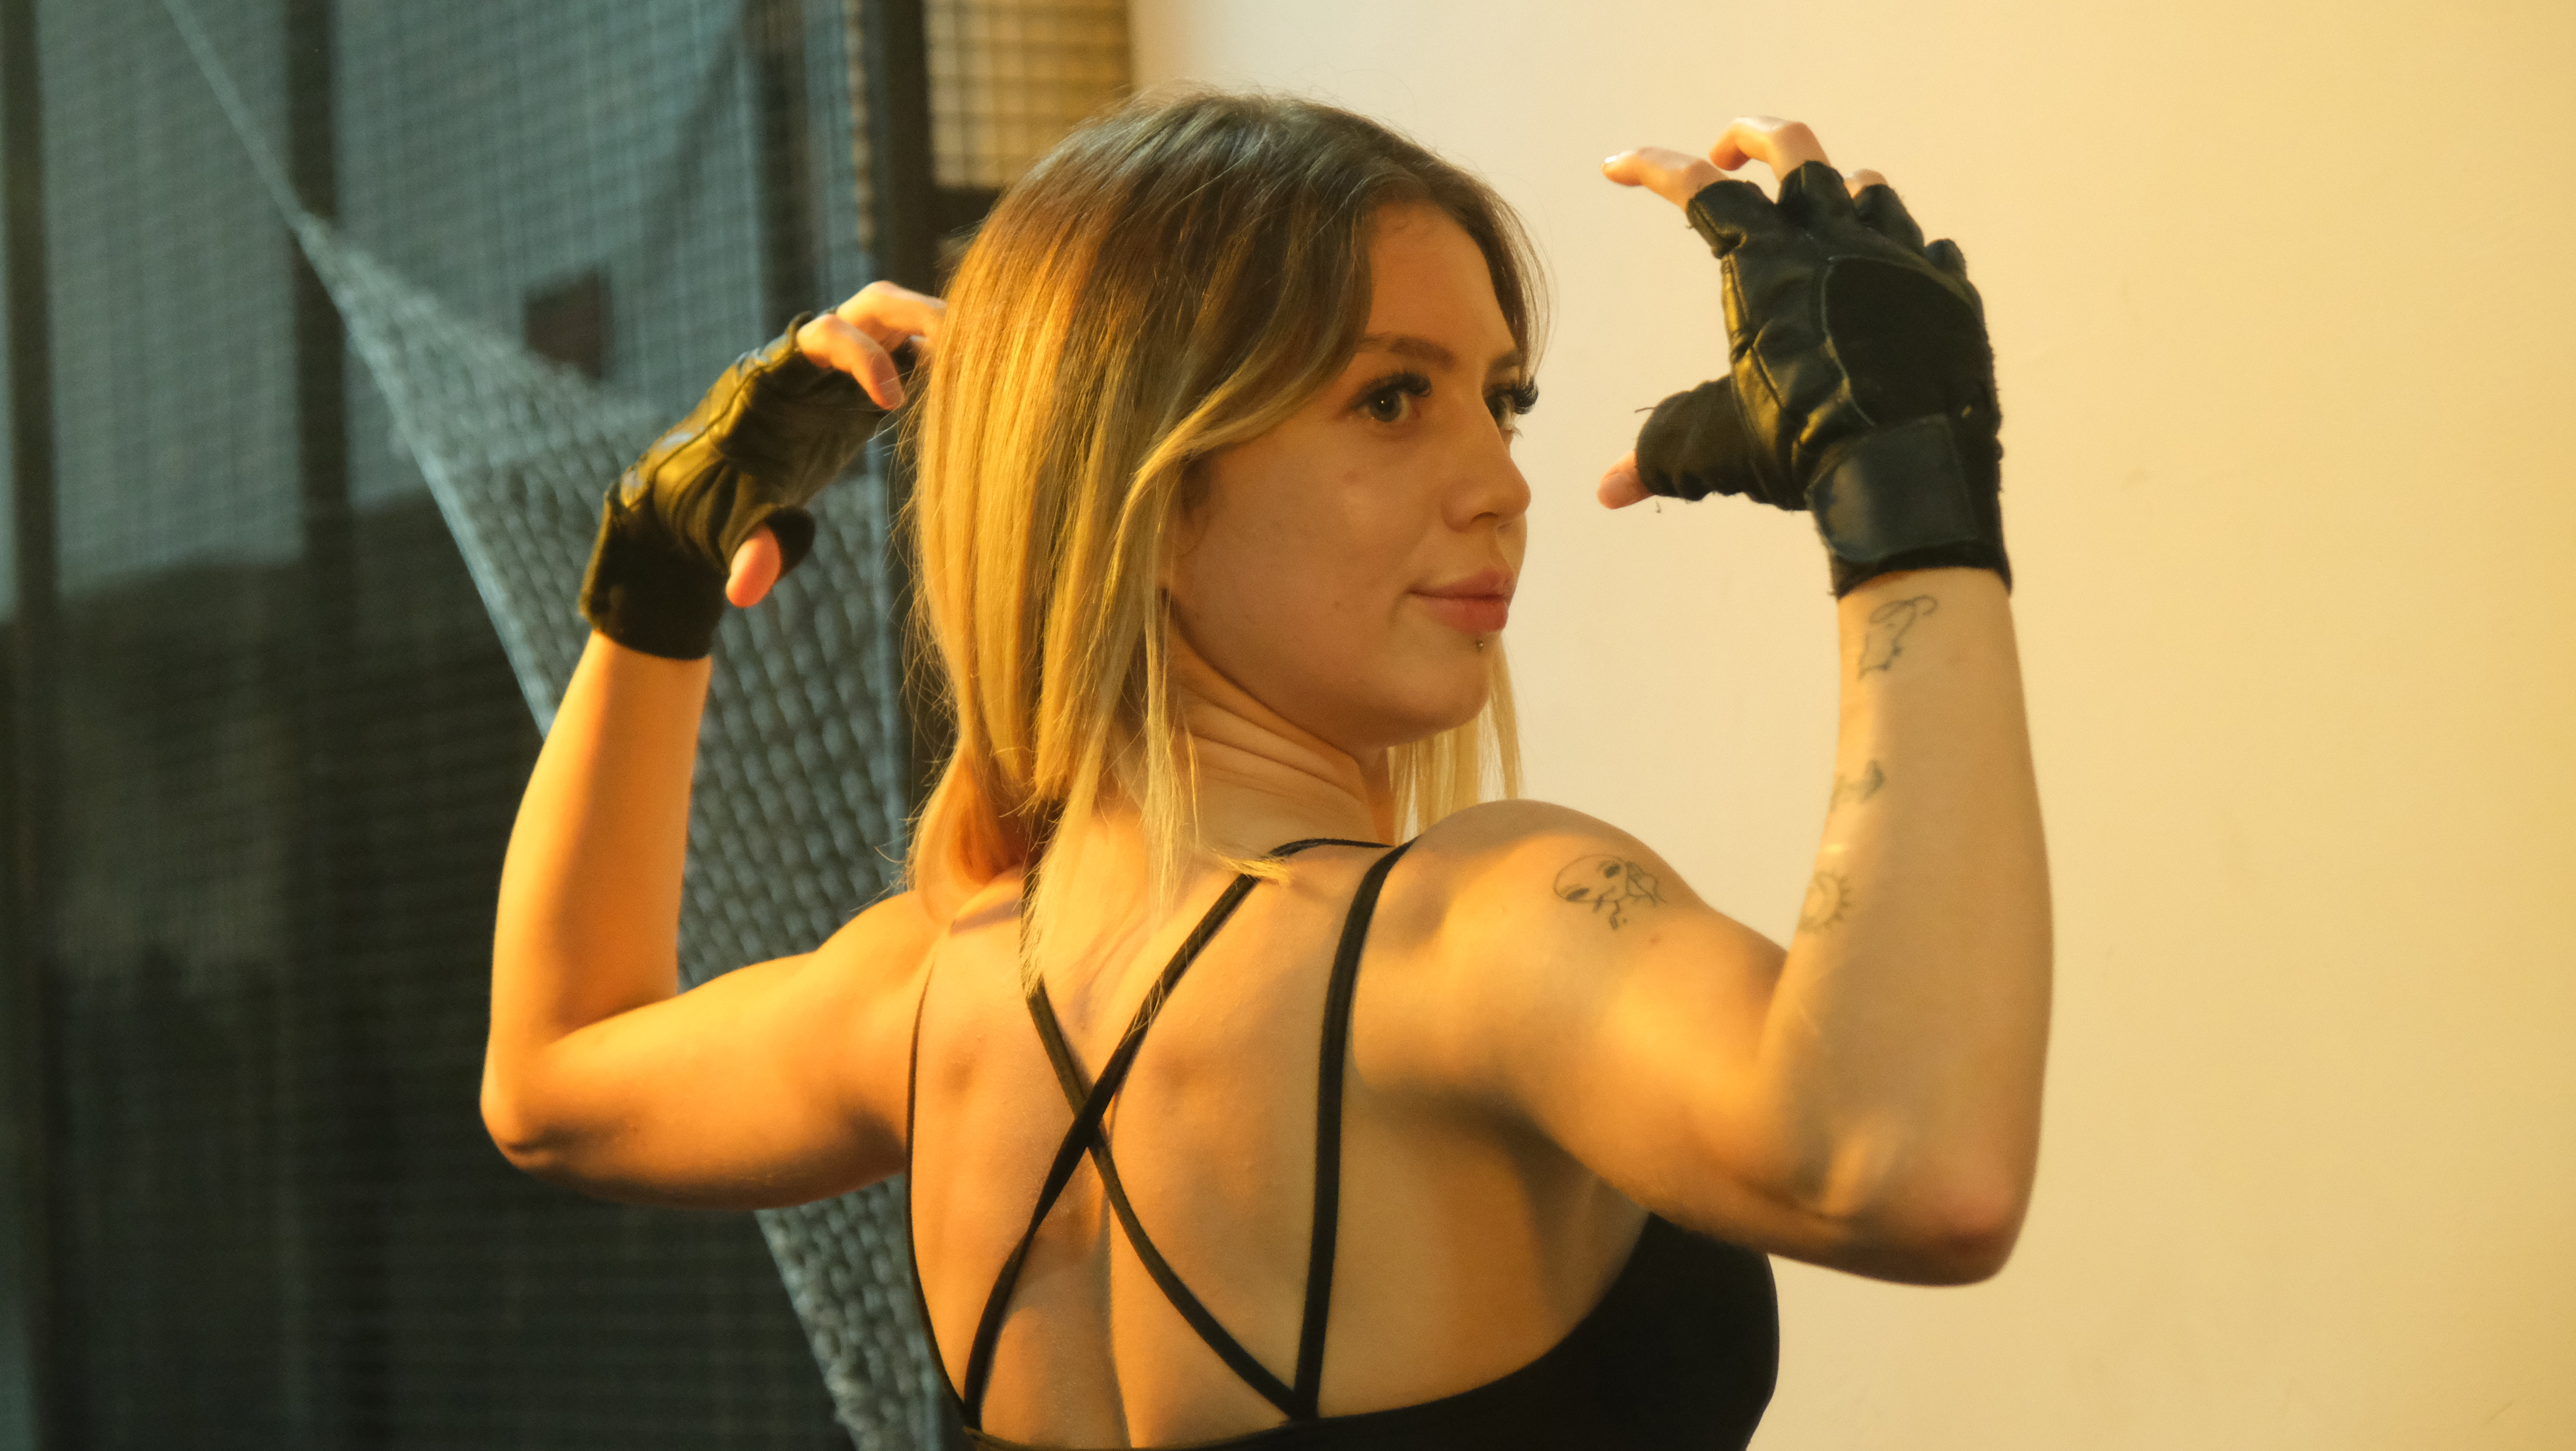
female, athlete, hairstyle, arm, gesture, elbow, flash photography, chest, entertainment, event, blond, fun, jewellery, performing arts, singer, costume, animation, abdomen, recreation, cosplay, performance, photo shoot, audio equipment